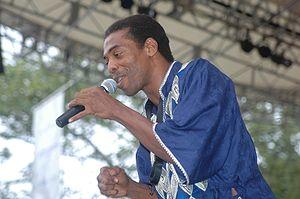
La culture du Nigeria, vaste pays d'Afrique de l'Ouest, désigne d'abord les pratiques culturelles observables de ses 200 000 000 d'habitants.